FK Partizan in European football

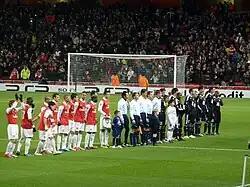
Arsenal – Partizan Belgrade.

After the unsuccessful attempts in the previous seasons, Partizan finally reached the group stages of the Champions League in the 2010–11 season. They eliminated Pyunik, HJK Helsinki and Anderlecht in the qualifying phase. Partizan previously qualified for the group stages only once, in the 2003–04 season. Now, the draw for the group phase decided that Partizan will play in group H, alongside Arsenal, Shakhtar Donetsk (the winner of the 2008–09 UEFA Cup) and Sporting Braga (the eventual runner-up of the 2010–11 UEFA Europa League). On the matchday 1, Partizan lost against Shakhtar on Donbas Arena in Donetsk (0–1). Next game Partizan played against Arsenal at Partizan Stadium and lost 1–3 after they played inspired football with a 10-man team in the last 30 minutes of the match. In two matches against Sporting Braga, Partizan failed to score and they lost both games (0–2 in Braga; 0–1 in Belgrade). The last two rounds in the group have also brought inspired football, but unfortunately it wasn't enough so Shakhtar Donetsk and "The Gunners" defeated Partizan once again, 0–3 in Belgrade and 1–3 at the Emirates Stadium.